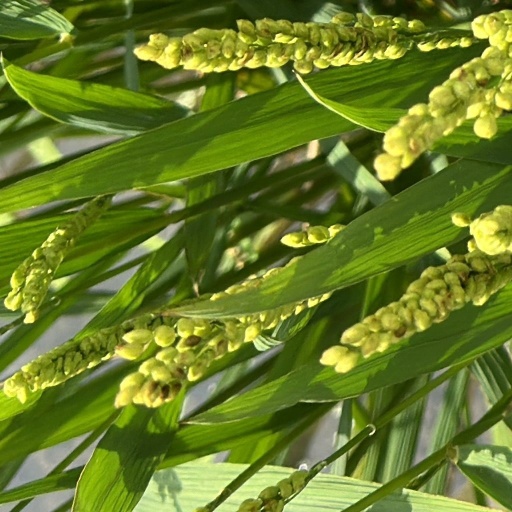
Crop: rice